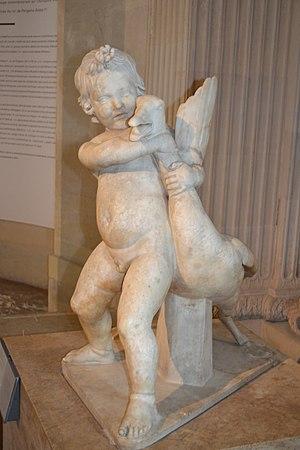
Enfant à l'oie. Copie romaine d'époque impériale (Ier–IIe siècle ap. J.-C.) d'un original grec du IIe siècle av. J.-C. Marbre, découvert en 1792 dans la villa des Quintilii, sur la Via Appia, près de Rome. Des statues du même type existent aussi à la Glyptothèque de Munich et aux Musées du Vatican.